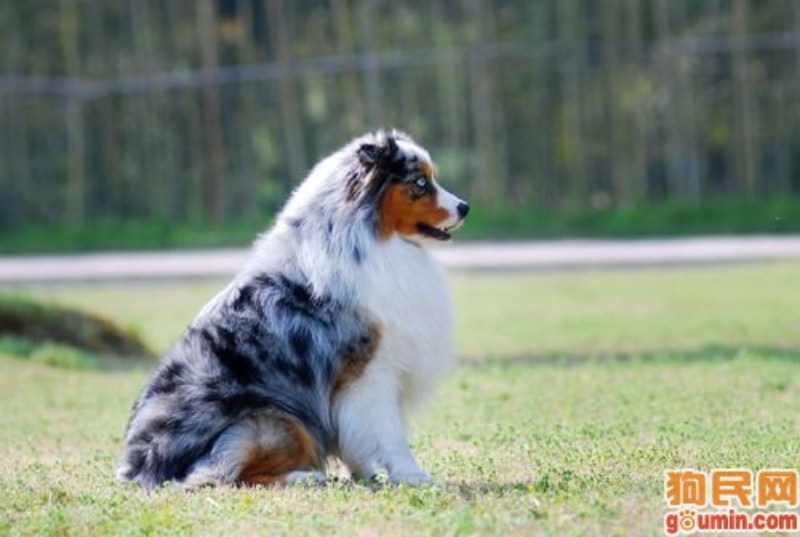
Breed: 245-n000098-Australian_Shepherd